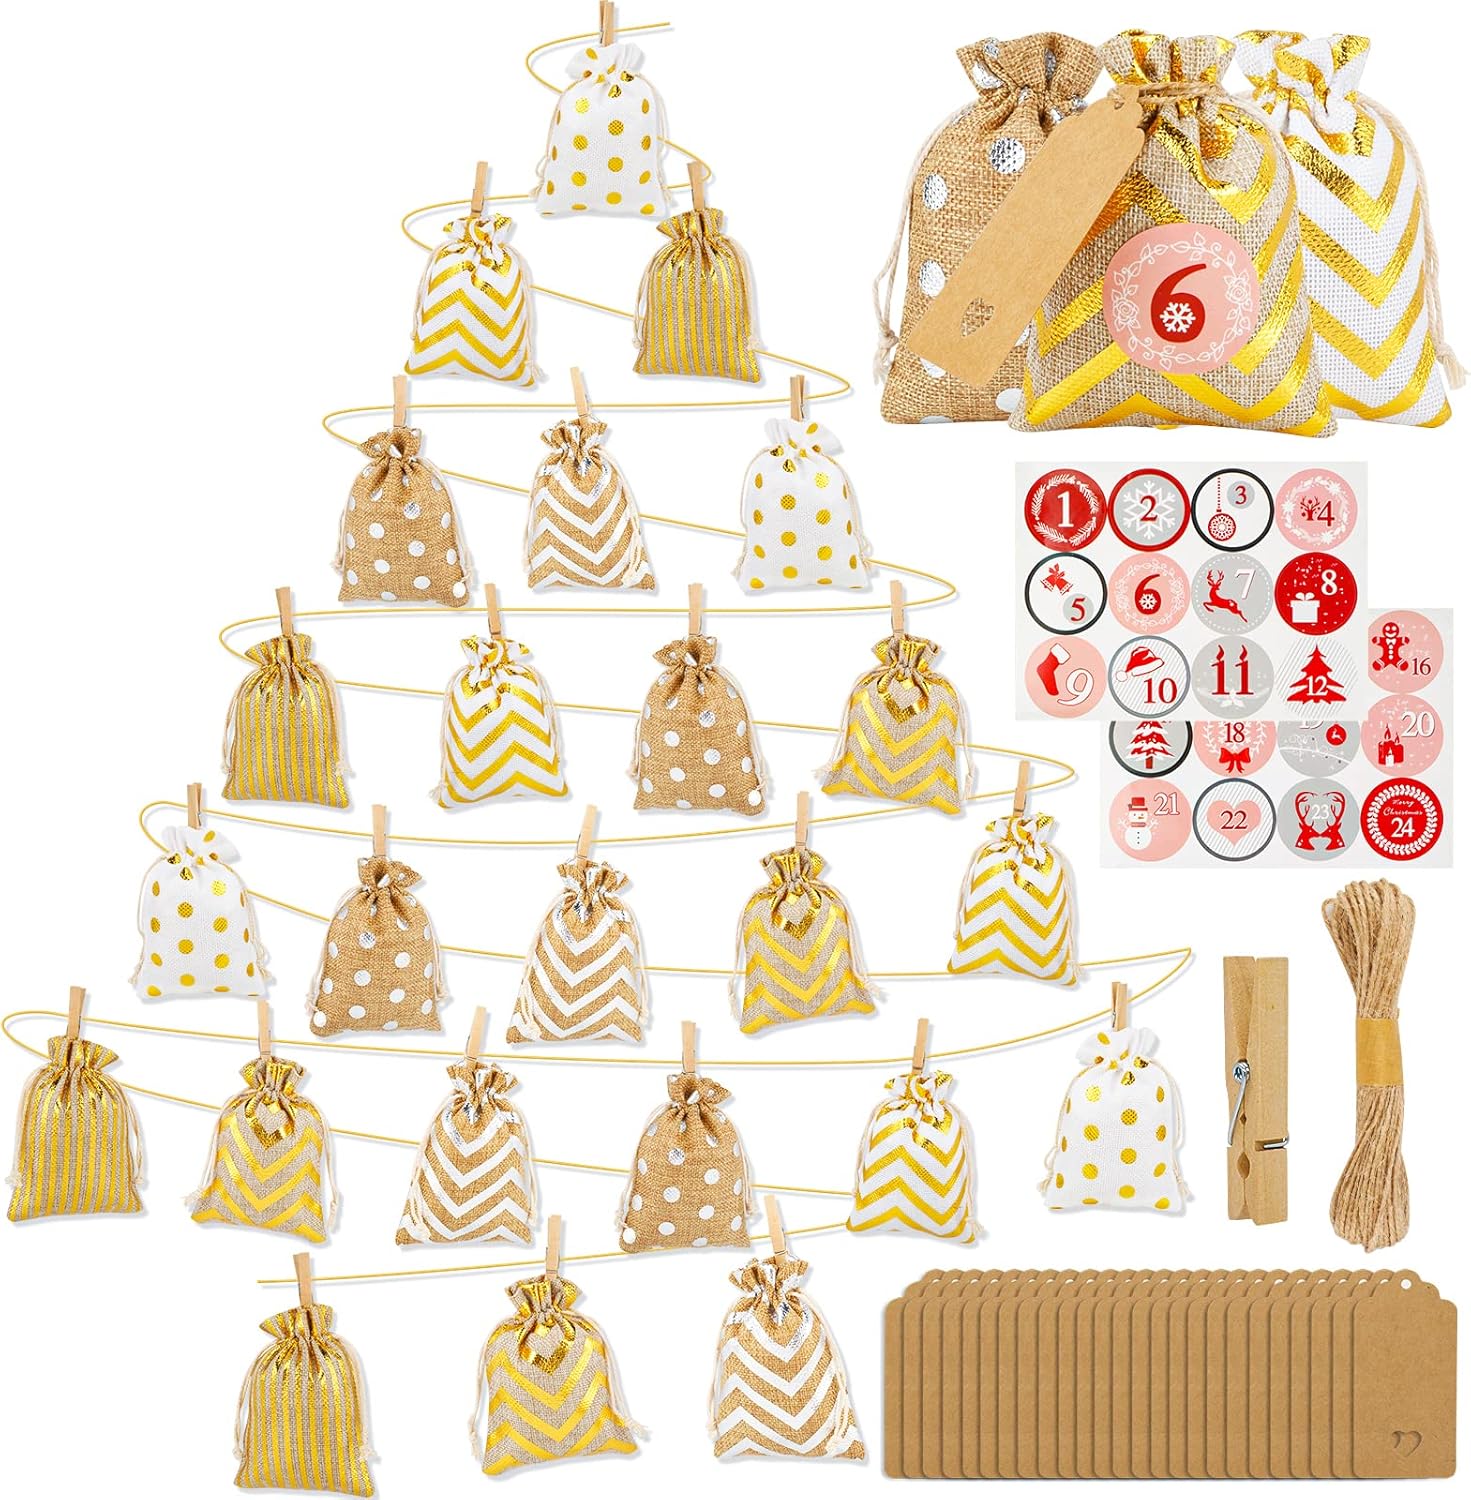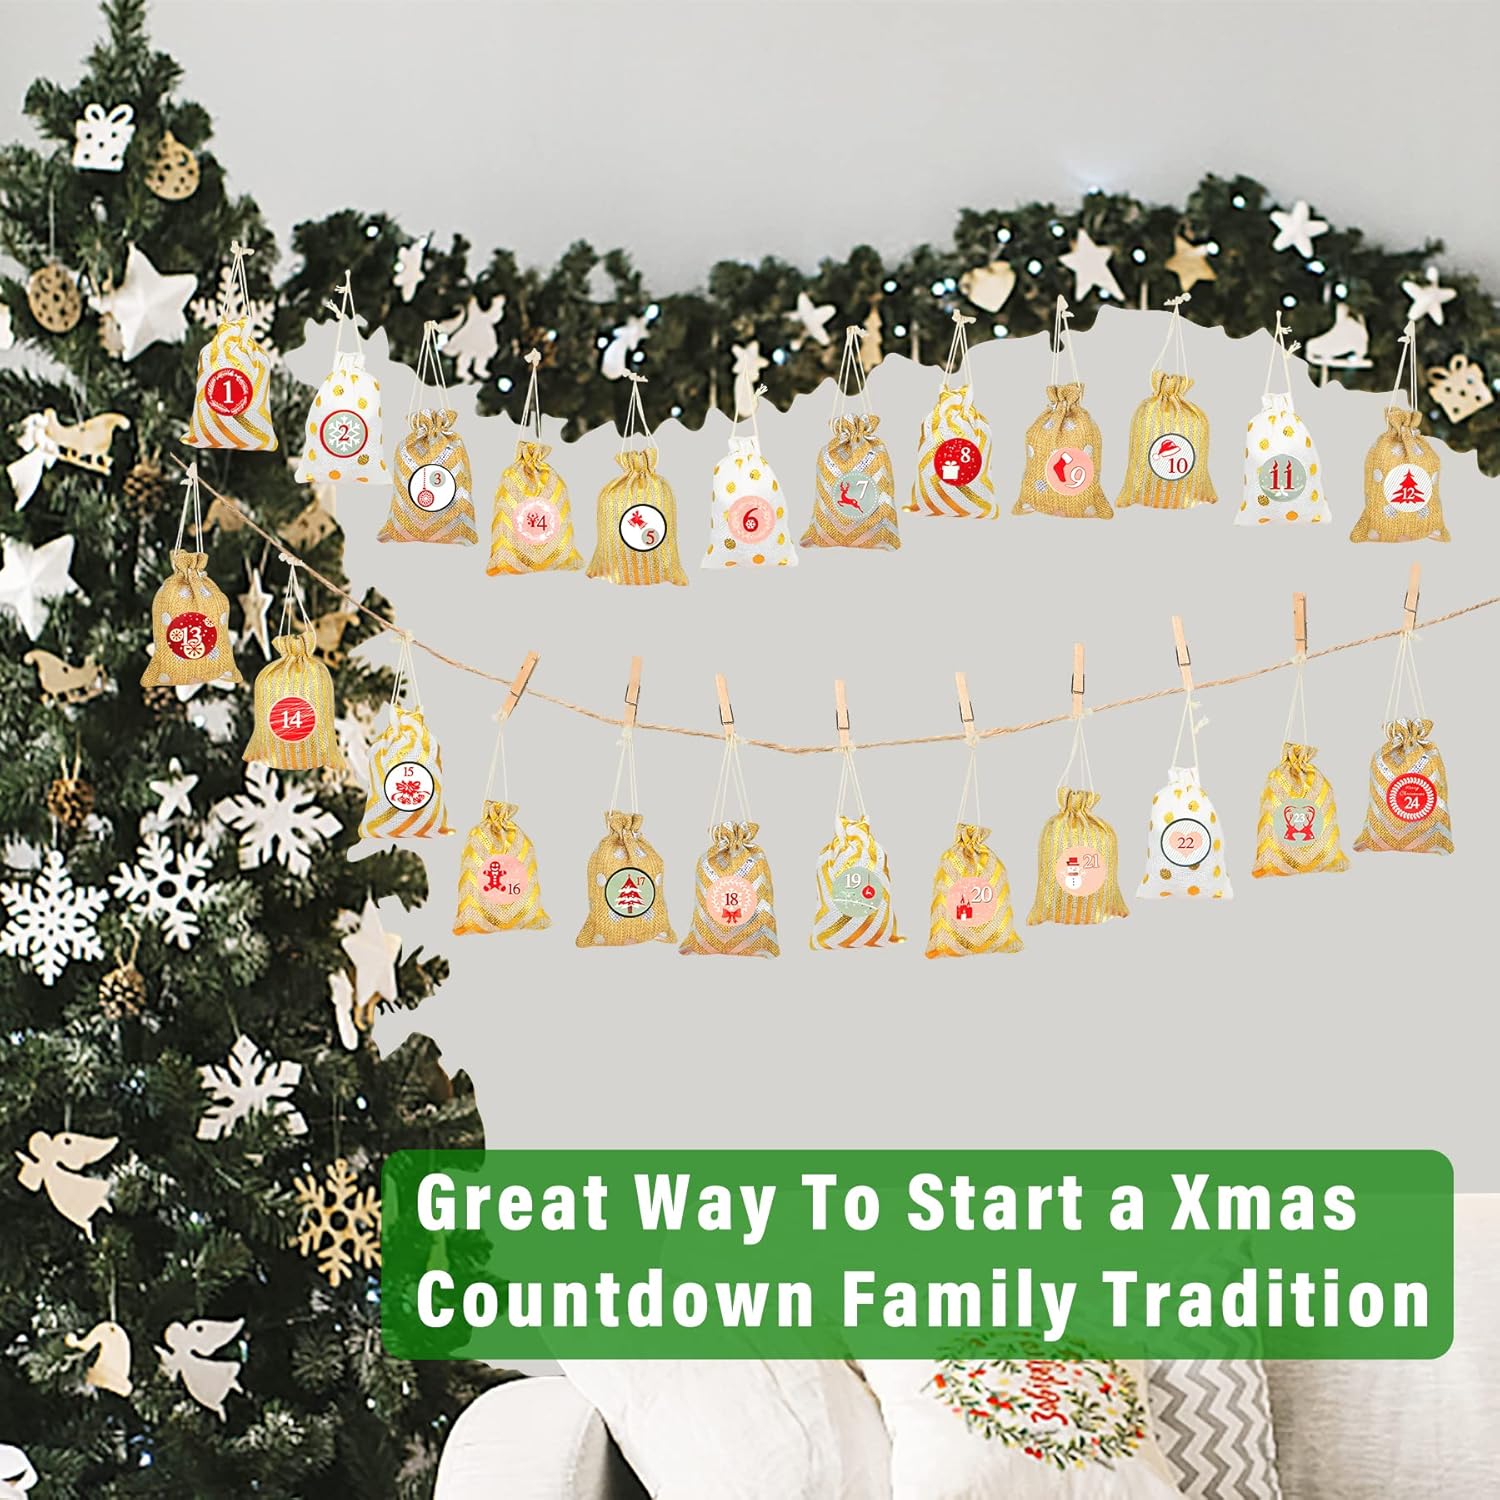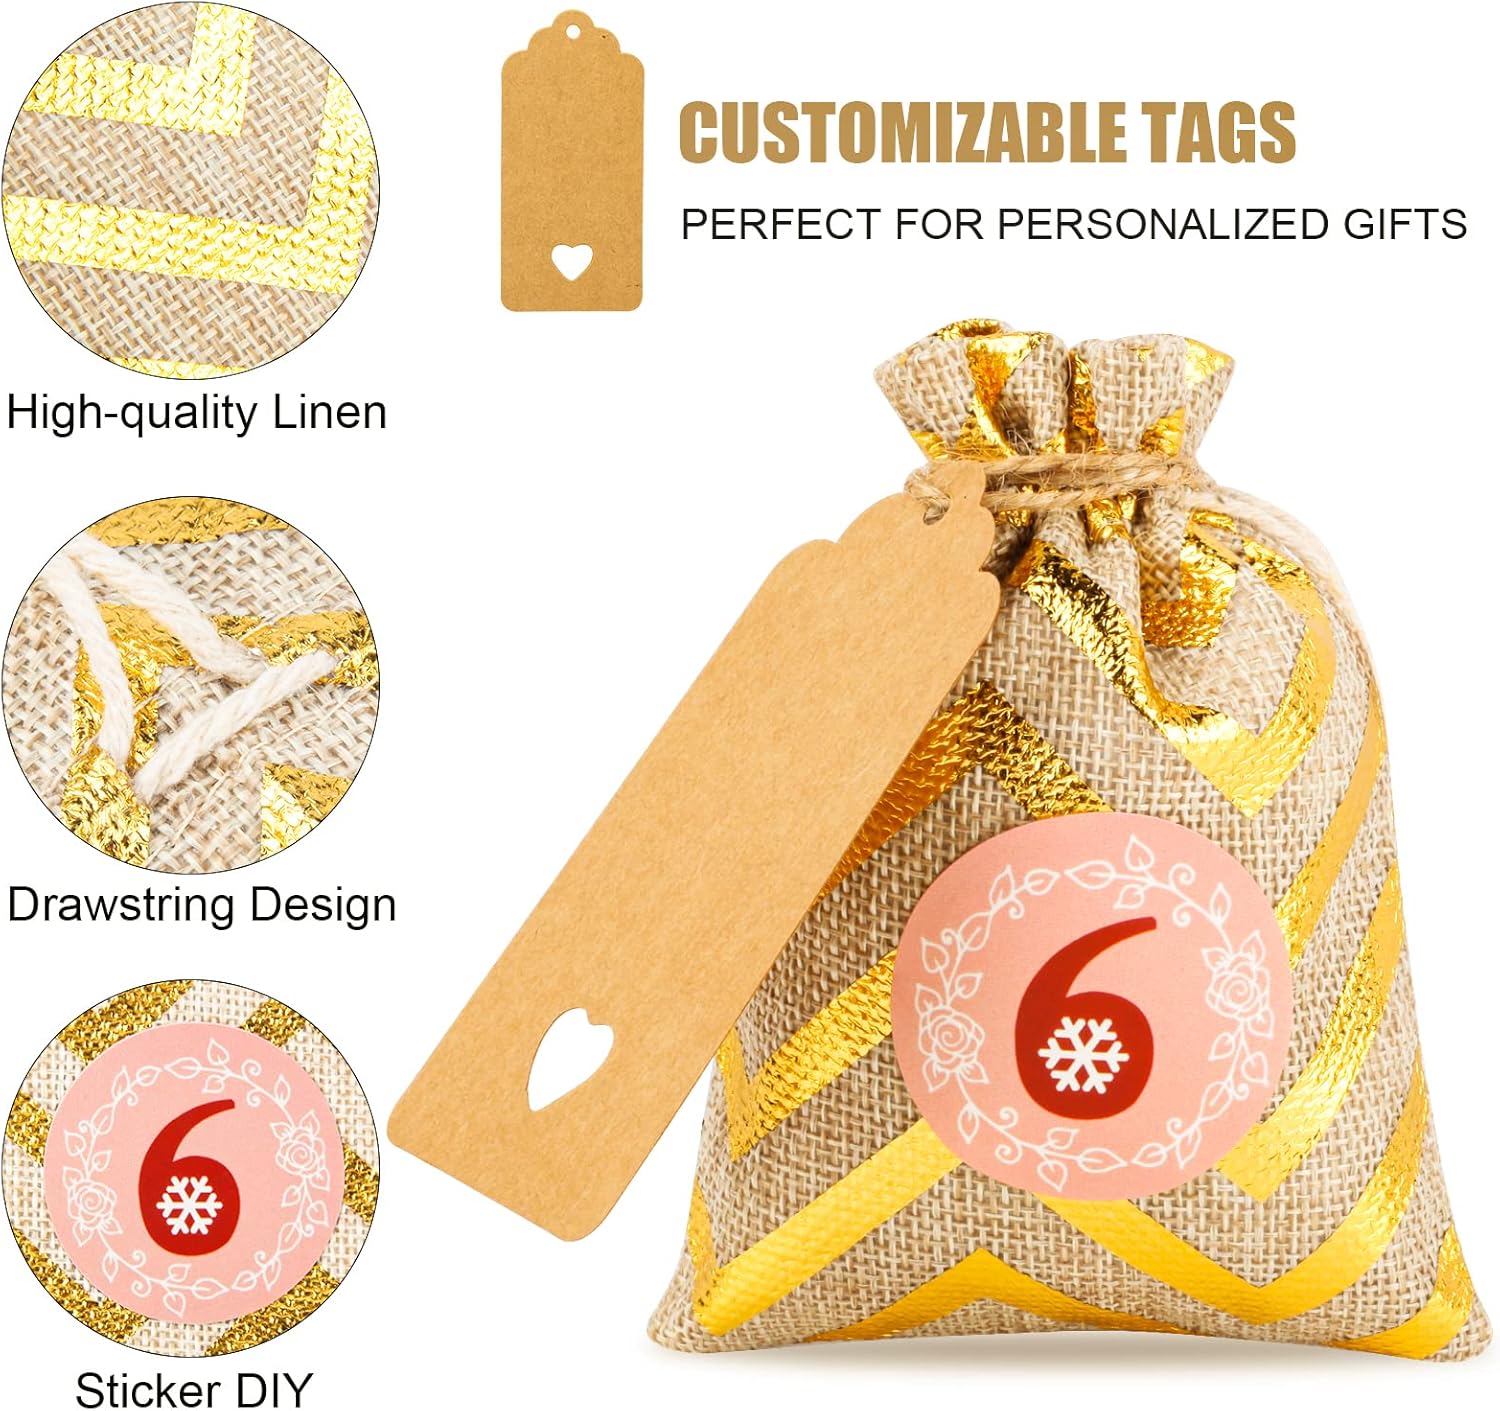
Christmas Advent Calendar Bags, 24 Days Burlap Hanging Countdown Drawstring Gift Bags, Xmas Advent Calendar with Drawstrings for Gifts, Fillable Countdown Calendar Set for Christmas Home Decor
Category: Office Products
Christmas Advent Calendar Bags Set The Christmas Advent calendar bag can hold small gifts and is opened every day until the 24th. Since the calendar is reusable, it will become part of your Christmas holidays in the coming years. Great Gifts Metallic glitter design Each bag is printed with a reflective pattern representing Christmas, Like attaching a layer of metal to the surface. More shining to catch your eyes! Colorful and fashionable Xmas party gift bags can be used as gifts to give your family, friends and more people a deep impression and bring more joy to Christmas. With drawstring With drawstring, candies or small gift won't leak out. And it helps keep the sense of mystery, it will be more pleasant when your children or friends open it.You won’t have to mess with the wrapping paper. better than having to wrap them takes a lot of time. Feature 24 small burlap gift bags with hemp rope Come with 1 long rope at 12 Feet. You can cut it into several length. Children can store all sorts of candies and goodies in each gift bag.  Comes with 24 stickers with numbers, high-quality pvc material.  Quality craftsmanship and durable material because it can be re-used on a yearly basis for many holidays to come A must have for your home decorations. Perfect Christmas gift ideas for your kids, friends. Packaging Information 24 Burlap bags length: About 18*13cm (Handmade allow 0.2inch error) 24 Pcs wooden clips 12 feet of twine 24 Different patterns digital stickers 30Christmas card paper pendants
Features: Cute Calendar Countdown to Christmas Set: The advent calendar sack gift bags can be put small gifts to be opened daily until the 24th. 24 pcs Christmas gift bags, 24 Wooden clips, 24 rope measuring 12 inch, 24 wooden signs, a long rope measuring 400 inch and 2 sheet stickers. countdown to welcome christmas advent calendar 2021, full of ritual and anticipation. Fun for adults and kids alike and since the calendar is reusable it will be part of your Christmas holidays for years to come. | Open And Close Easily: Each Christmas jute linen bag is equipped with a drawstring to make the bag easy to close and open. It is easy to use. When the drawstring is tightened, the gift will be wrapped well, so there is no need to worry about your gift being exposed in advance.It is soft and will not break easily and can be reused. drawstring design free up your hands and it is lightweight enough to make you feel relaxed. The drawstring design can quickly wrap your gifts and save you more time. | Decorate for a wonderful Christmas! Let’s open a bag each day during Advent and find a gift or small bottles in each one until the 24th.Come with a long rope, measuring 12 Feet. You can cut it into several lengths of rope you like; then, put the Christmas stickers on the Christmas ball in order, hang the Christmas ball on the burlap bags and tie the burlap bags to the rope.Create fun mementos to give as gifts for family. | High Quality Material&Reusable: The sack gift bags is made of thick high-quality cotton and linen cloth by hand.The drawstring can be tied in the pocket to prevent dust from entering, sunscreen, washable, and reusable. The sticker is made of high-grade pvc material. Quality craftsmanship ensures it can be reused year after year, and it will start a new family tradition for Christmas.Reusable Christmas small burlap bags with drawstring, machine washable and hand wash, thick and durable. | Multifunctional gift bag: You can be hanged the calendar bags with the wood clips and jute rope together, to make a beautiful banner. 24 jute bags are put into different small gifts, which can be hung on the wall, on the Christmas tree, on the door or on the mantelpiece. The 24 Christmas calendar bags can be filled with candies, chocolates, cookie sprinkles or other small treats, making it much more flexible and fun for your childeren or students, keep them looking forward to Christmas.